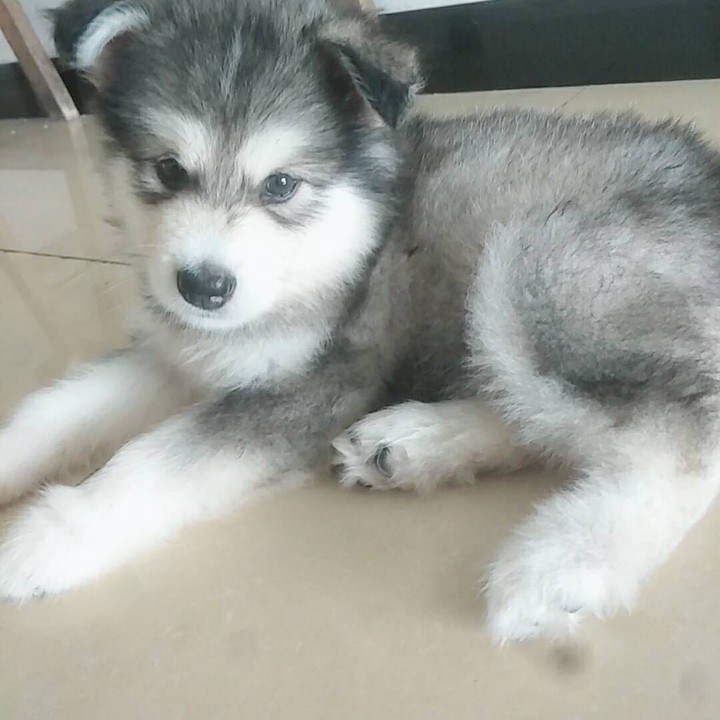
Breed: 5355-n000126-golden_retriever